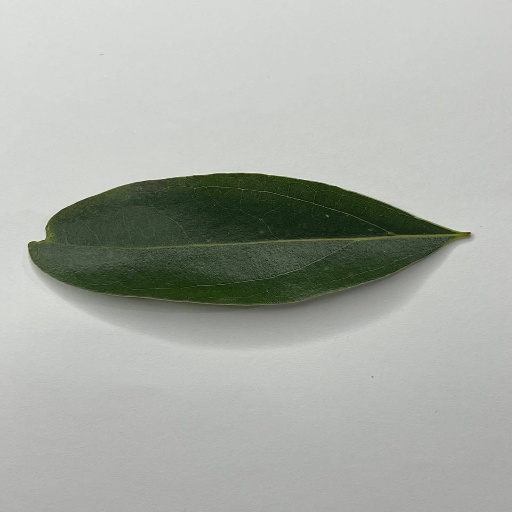
Species: Camphor
Leaf condition: Healthy Leaf